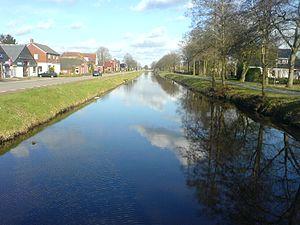
Le Leekster Hoofddiep est un canal néerlandais de la province de Groningue.
Diepswal est un hameau de la commune néerlandaise de Westerkwartier, situé dans la province de Groningue.